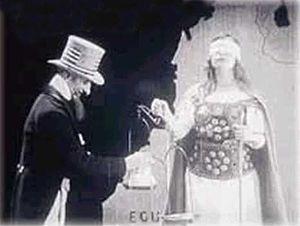
Garras de oro est un long métrage muet colombien en noir et blanc réalisé par P.P. Jambrina en 1926 et présenté au public pour la première fois le 13 mars 1927 à Cali, en Colombie. Il s'agit du premier film colombien à intégrer une scène composée d'images animées. Il est également considéré comme le premier film anti-impérialiste du cinéma mondial.